Newchurch railway station

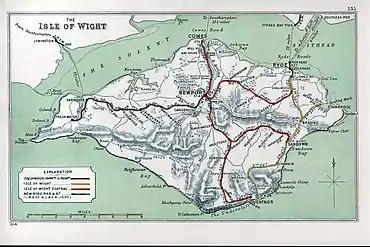
A 1914 Railway Clearing House map of lines around The Isle of Wight.

Newchurch railway station, was an intermediate station situated on the edge of Newchurch village on the line from Newport to Sandown incorporated by the Isle of Wight (Newport Junction) Railway in 1868, opened in 1875 and closed 81 years later. Despite its rural location a "respectable" number of families alighted at the simple station, "little more than a wooden hut". The nearest location to the site is a bungalow, Newchurch Crossing.